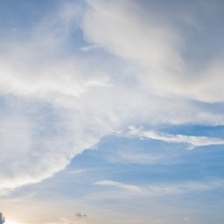
Cloud type: Cirrostratus